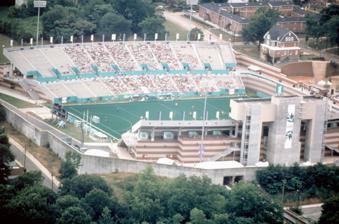
Building: Herndon Stadium
Country: United States of America
Year built: 1948
Stadium in Georgia, United States Alonzo Herndon Stadium Herndon Stadium Full name Alonzo Herndon Stadium Capacity 15,011 Field size 68 yds wide × 110 yds long Construction Built 1948 ; 77 years ago ( 1948 ) Opened 1948 Tenants Atlanta Beat ( WUSA ) (2002–2003) MBC Wolverines Alonzo Herndon Stadium , named for Alonzo Herndon , is an abandoned 15,011-seat stadium on the campus of Morris Brown College in Atlanta , Georgia , United States . It is the only two-sided stadium in the Atlanta University Center . It is one block over from the locally known Herndon Home , and sits above the MARTA East-West rail line. The stadium opened in 1948. It is the largest stadium at an institution in the Atlanta University Center , and the only with stands on both sides. In addition to sports, the stadium hosted concerts. Ray Charles recorded a live album at the stadium. During the 1996 Summer Olympics , Herndon Stadium hosted field hockey . It was expanded and renovated ahead of the games. The stadium was the home to the former Georgia Mustangs and the former Atlanta Beat women's soccer club of the WUSA league, the latter of whom played there from 2001 until 2003. Due to the college's financial hardships, the stadium was sold to the City of Atlanta in 2014. Due to a land-use agreement with other members of the Atlanta University Center and historic property deeds, ownership of the stadium was given to Clark Atlanta University by court order. The school is planning to restore the stadium. As of 2024, the stadium sits in a state of disrepair, gutted by vandals and covered in graffiti and trash. Because of this, it was used as the stand-in for the demolished Fairfield Stadium in Huntington, West Virginia during the filming of the 2006 movie We Are Marshall , and also featured in the 2024 movie Civil War , standing in as a United Nations relief center. References